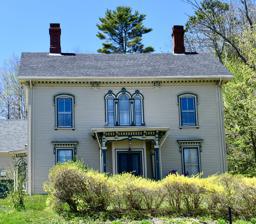
Building: James G. Pendleton House
Country: United States of America
Year built: 1865
Historic house in Maine, United States United States historic place James G. Pendleton House U.S. National Register of Historic Places Show map of Maine Show map of the United States Location 81 W. Main St., Searsport, Maine Coordinates 44°27′10″N 68°55′59″W / 44.45278°N 68.93306°W / 44.45278; -68.93306 Area 3.1 acres (1.3 ha) Built 1865 ( 1865 ) Architectural style Italianate NRHP reference No. 95000218 Added to NRHP March 10, 1995 The James G. Pendleton House is a historic house at 81 West Main Street in Searsport, Maine .  Built about 1865, this modestly styled Italianate house belonged to James G. Pendleton , a prominent local ship's captain, businessman, and politician.  It was listed on the National Register of Historic Places in 1995. Description and history The Pendleton House is located south of downtown Searsport, set back from the west side of Main Street ( United States Route 1 ) on a terrace with a view of Penobscot Bay .  The house is two stories in height, with a side gable roof and clapboard siding.  Telescoping ells to the rear join the main house to a carriage barn.  The main facade is symmetrically arranged, with a center entrance sheltered by an ornate flat-roof porch supported by paneled and bracketed columns.  The first floor windows have dentillated and bracketed hoods, while the second floor outer windows are set in segmented-arch openings with simpler hoods.  The center window, set above the entrance, has three rounded-arch sections with keystones.  The main cornice is dentillated and adorned with paired brackets.  The interior of the house retains original Italianate woodwork, including a particularly fine main staircase. The house was built about 1865 for James G. Pendleton; its architect is not known.  Pendleton began his career as a successful ship's captain, and was by 1870 involved in banking and other business in Searsport, along with continuing to own interests in ships.  He also served for two years (1879–81) on the Maine Governor's Council. See also National Register of Historic Places listings in Waldo County, Maine References